El Toro Loco

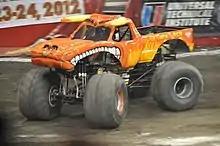
El Toro Loco at Allstate Arena in 2012

El Toro Loco (Spanish for "The Crazy Bull") is a monster truck currently racing in the Monster Jam series. The truck was created in 2001 as a variant of the 3-D molded body of the Bulldozer design, but as El Toro Loco has increased in popularity, it has become the primary truck for the body style. The truck is commonly known for "snorting" smoke out of its nose, which is toggled by a button inside the truck.